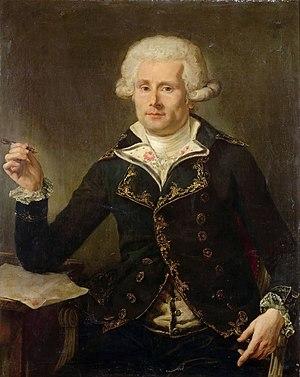
Le comte Louis-Antoine de Bougainville, né le 12 novembre 1729 à Paris et mort le 31 août 1811 à Paris, est un officier de marine, navigateur et explorateur français. Il a mené en tant que capitaine, de 1766 à 1769, le premier tour du monde officiel français. Les bougainvilliers et leurs fleurs les bougainvillées ont été nommés en son honneur à la suite de spécimens collectés au Brésil par le botaniste Philibert Commerson lors de cette circumnavigation autour du monde.